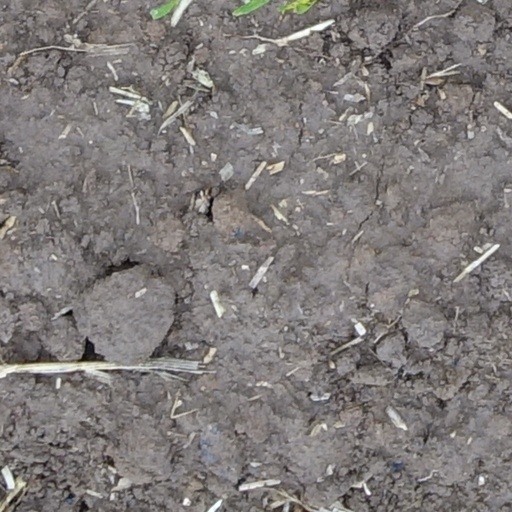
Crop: wheat